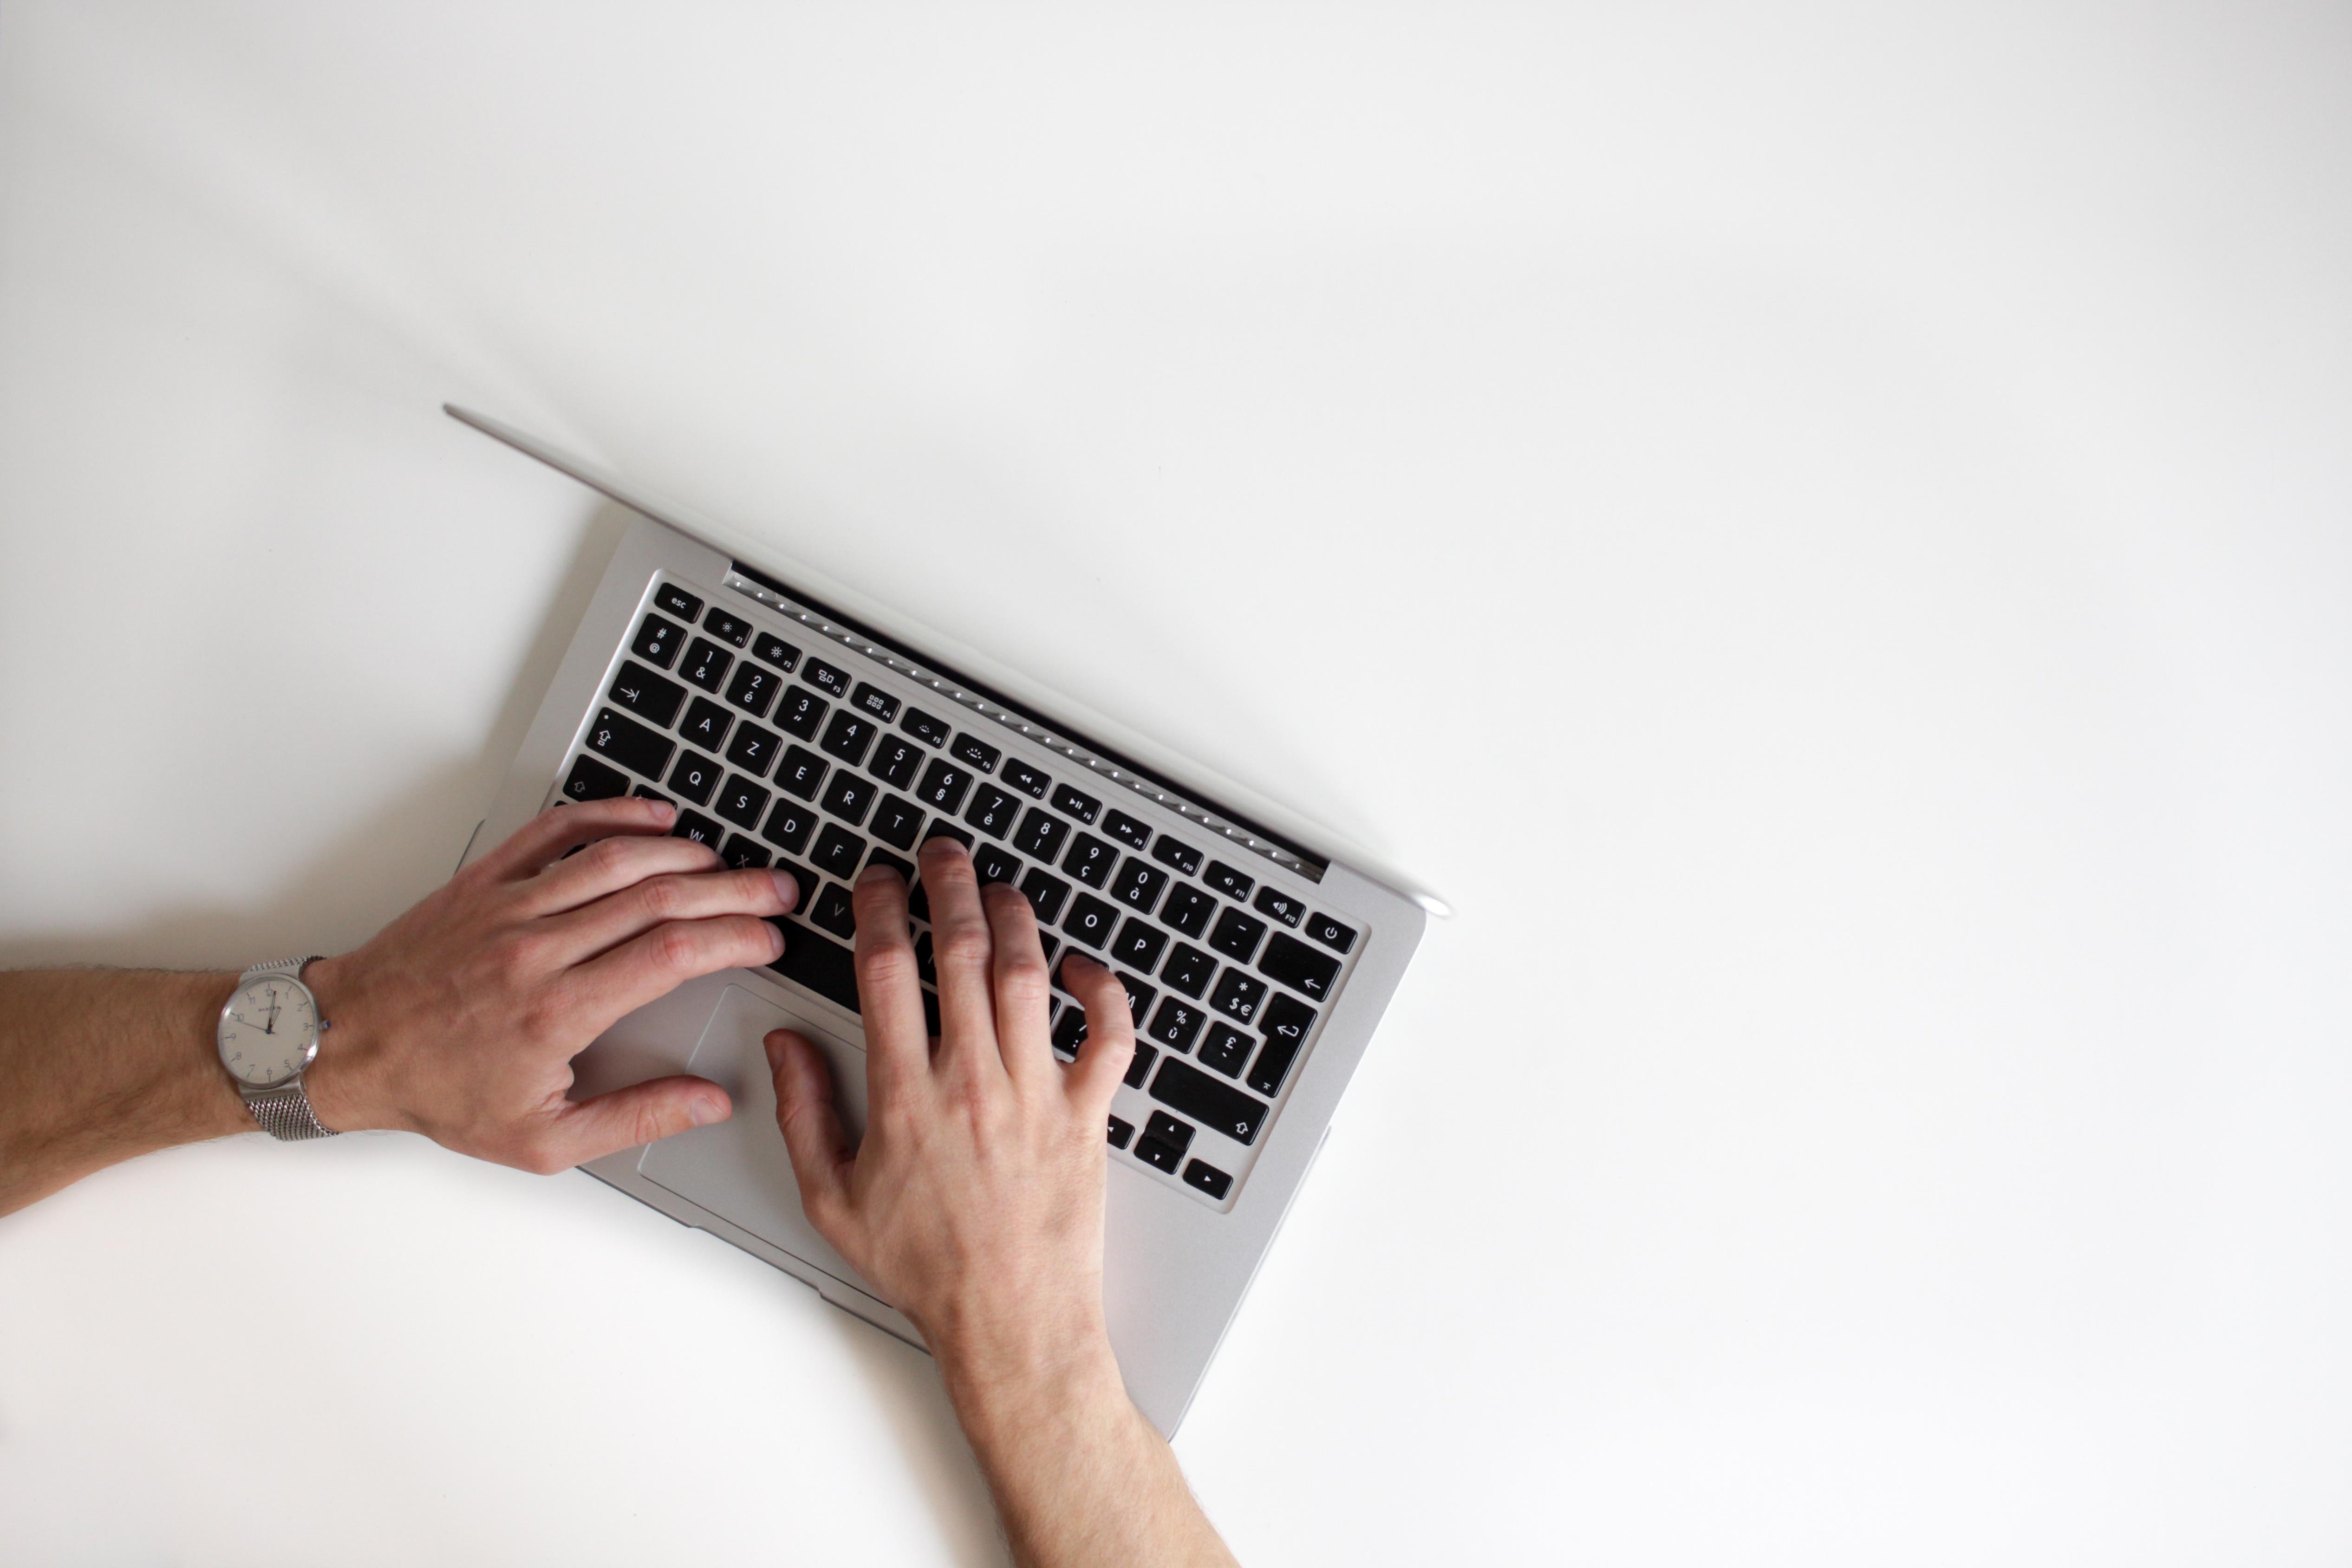
work space, Mac book on the table, laptop, table, office, arm, design, hand, room, ceiling, photography